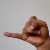
The image shows a hand gesture representing the letter 'J' in Indian Sign Language.